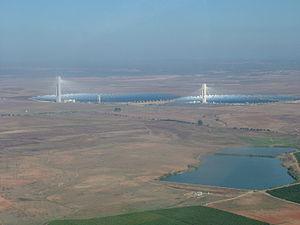
"L'énergie solaire en Espagne a connu une croissance très rapide depuis la mise en place de politiques de soutien à partir de 2004 ; en 2007-2008 s'est produit un ""boom"" dans l'installation de panneaux photovoltaïques, propulsant l'Espagne au rang de premier producteur d'énergie solaire du monde ; cette progression a été stoppée en 2012-2013 par la suspension des aides. Mais un redémarrage s'est amorcé en 2017 avec le développement de l'autoconsommation, l'apparition du premier projet de grande centrale sans subvention et le lancement par le gouvernement d'un appel d'offres pour 3,9 GWc ; ce redémarrage s'est concrétisé en 2019 par une augmentation de 76 % de la puissance installée photovoltaïque et de 19,3 % de la production photovoltaïque.